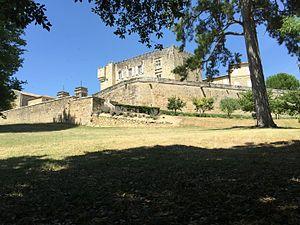
Château de Terraube
Terraube est une commune française située dans le département du Gers, en région Occitanie.
Le château de Terraube, bâti au XIIIᵉ siècle, dans la commune de Terraube est un château de « type gascon » fortement remanié dans les siècles ultérieurs.